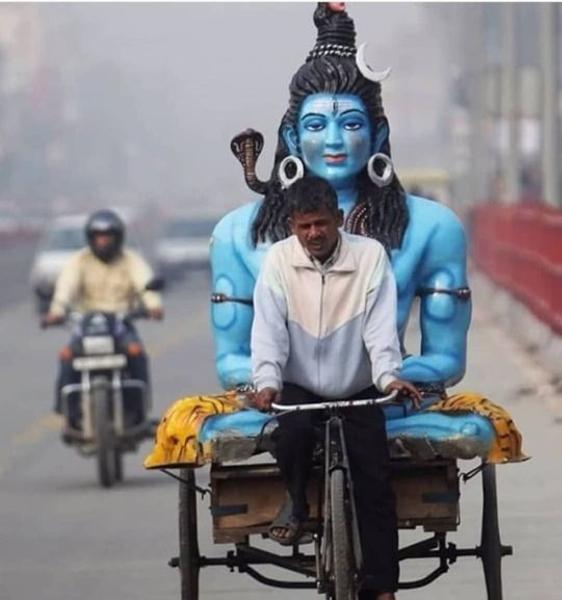
回答: ネズーコ!ニィチャンガ、カナラズニンゲンニモドスカラナ